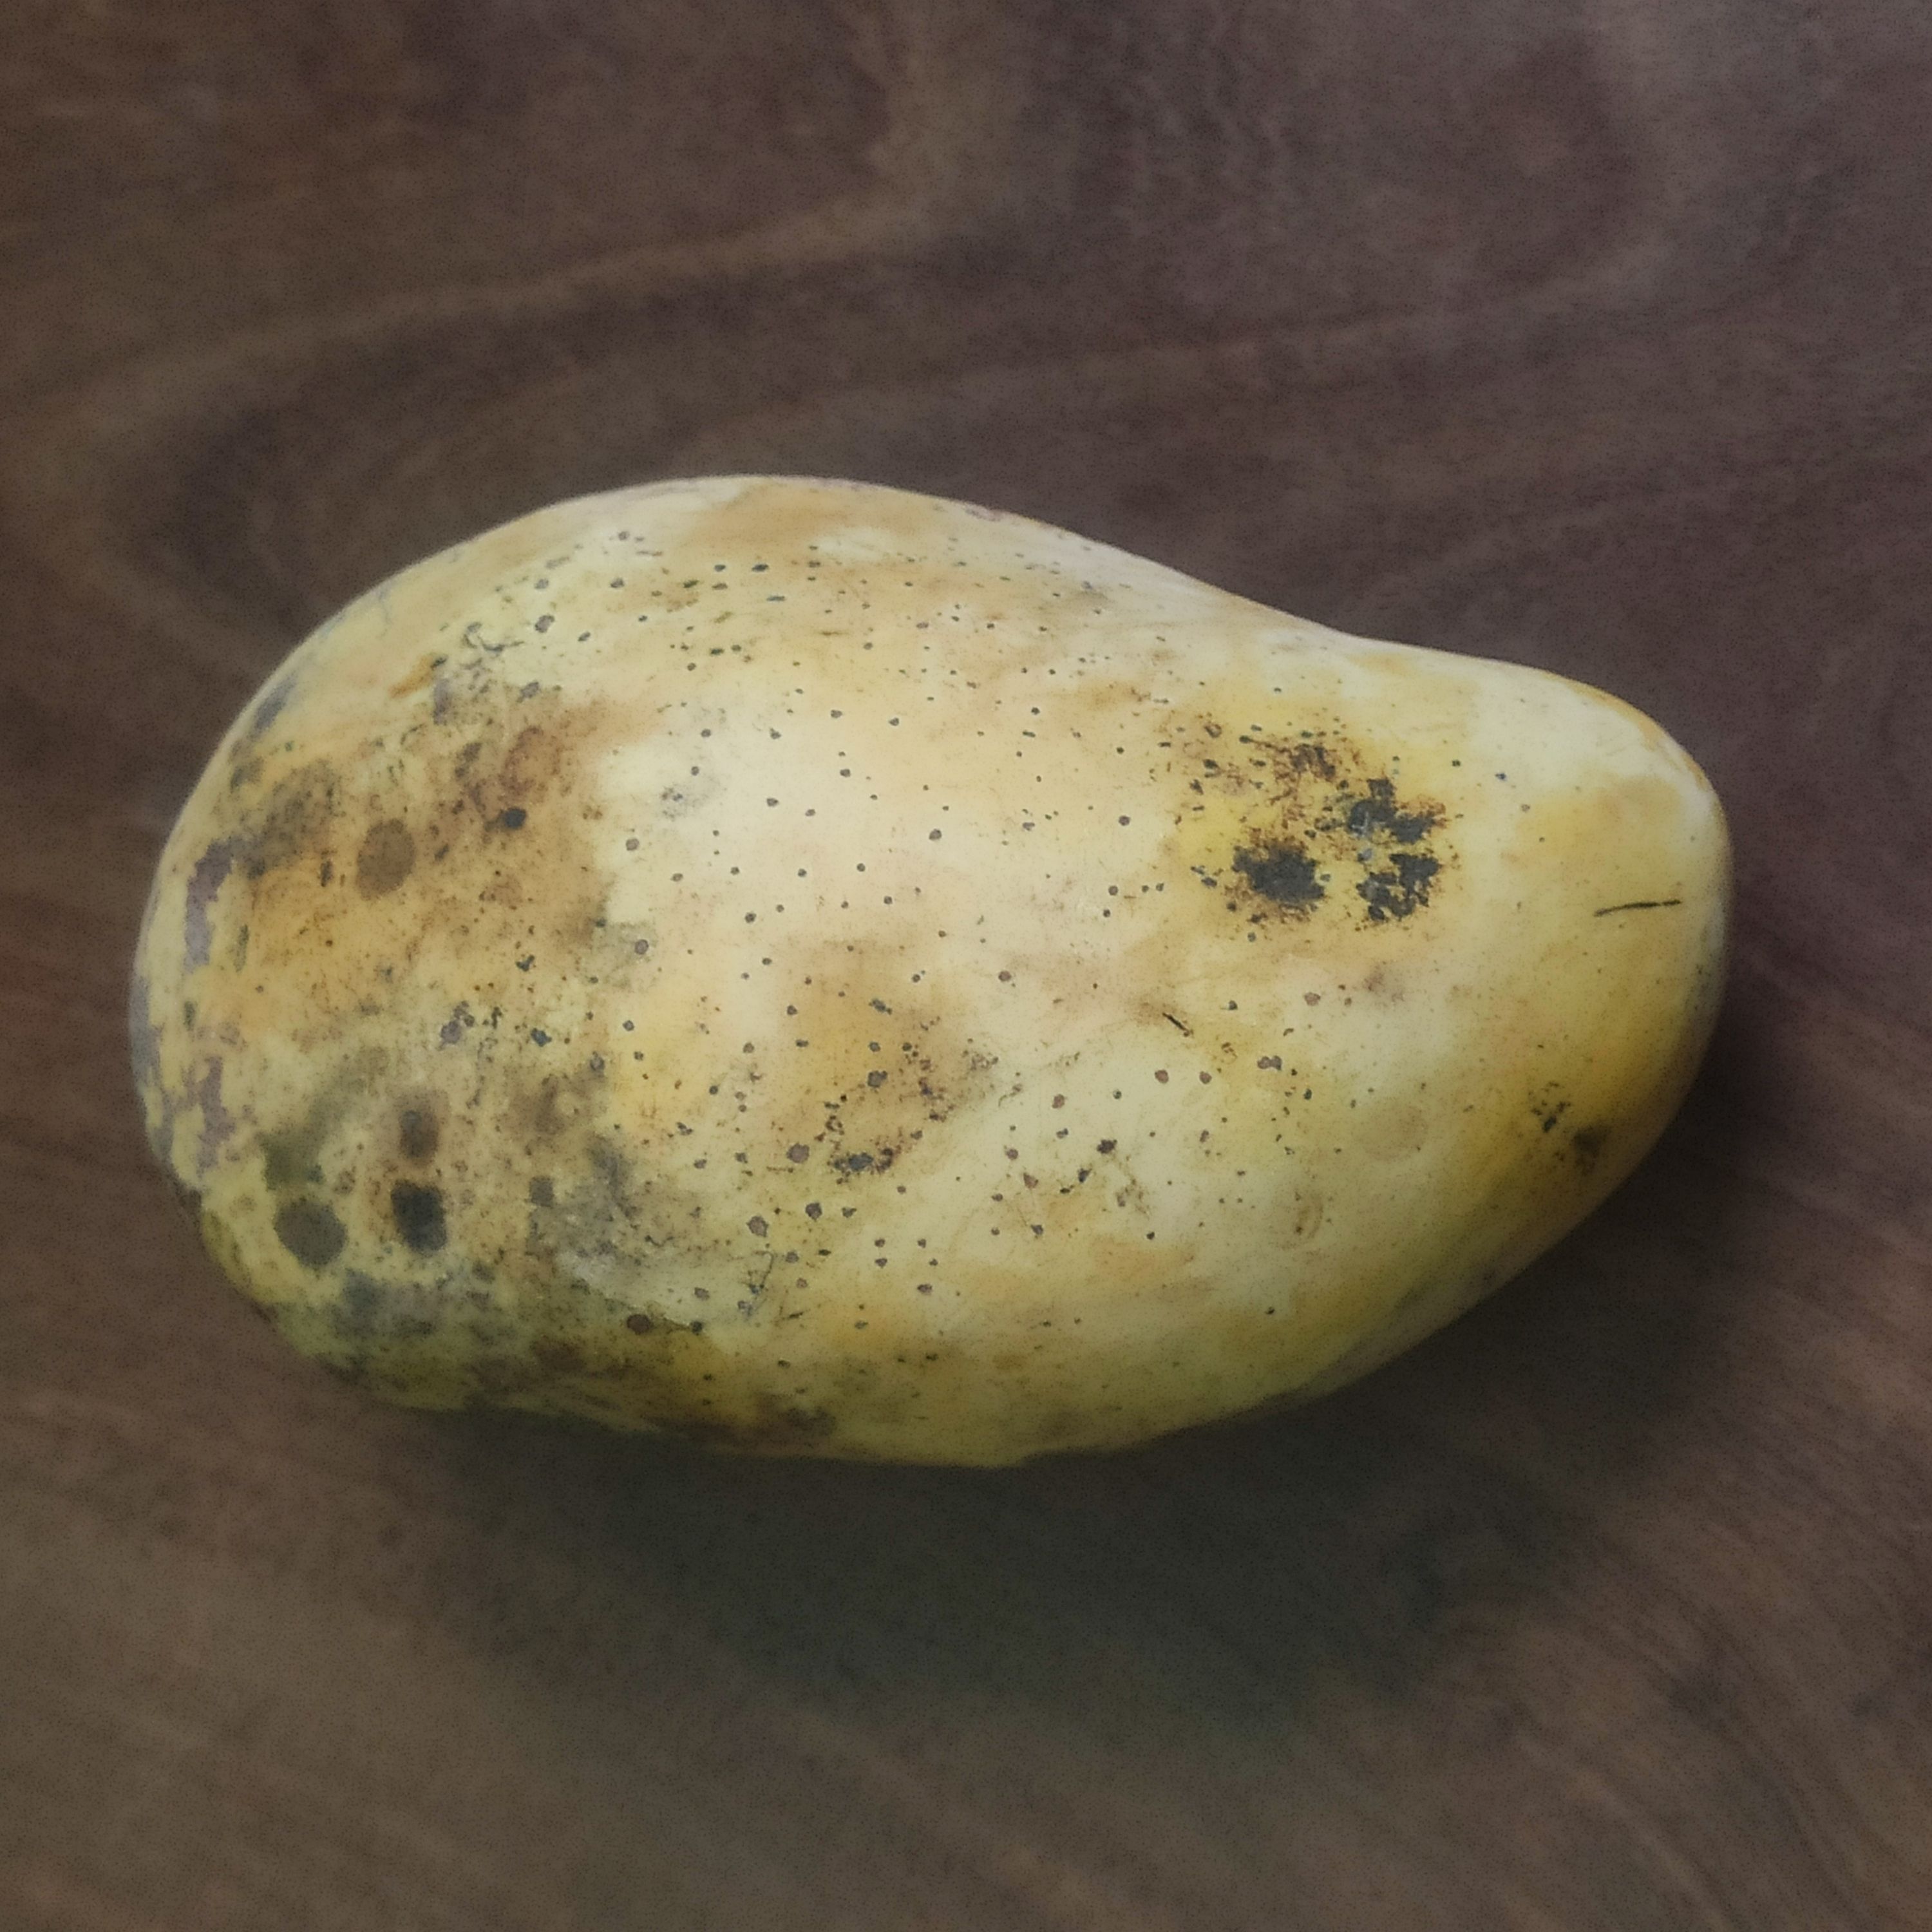
Fruit: mango
Grade: 2nd-grade